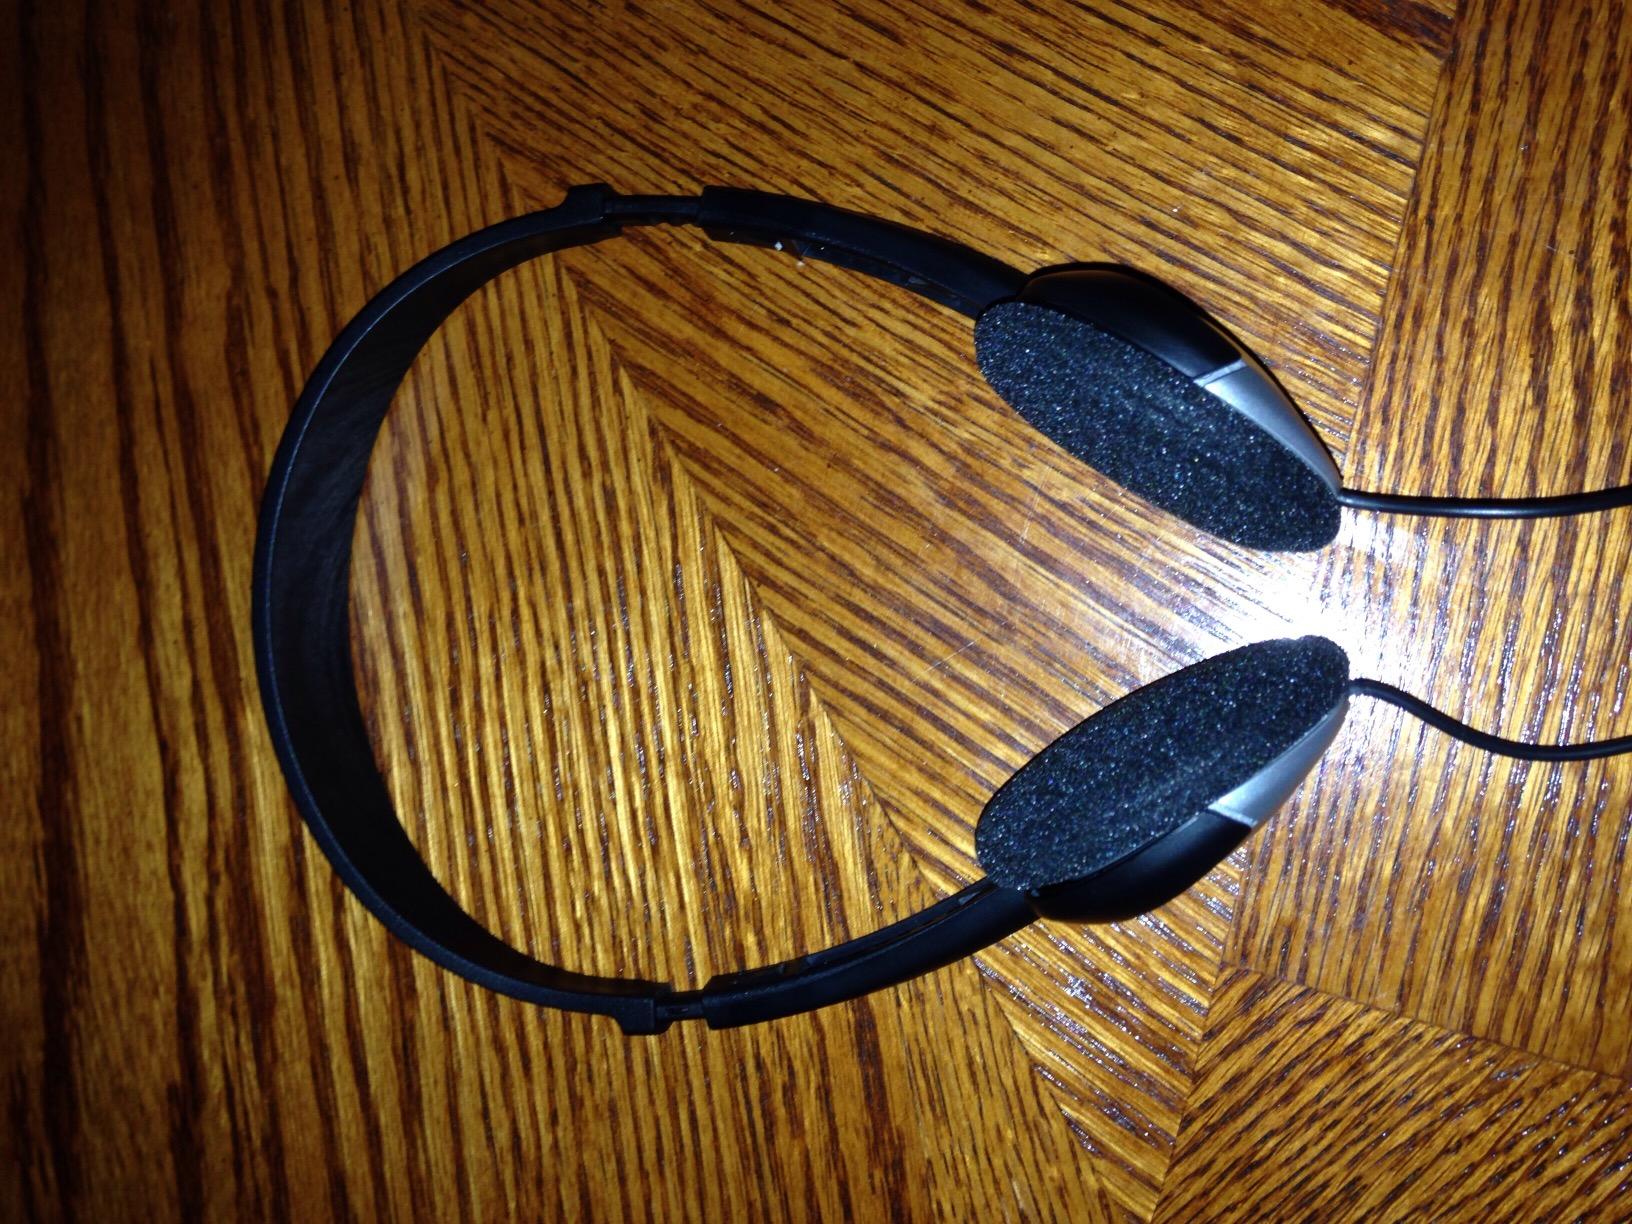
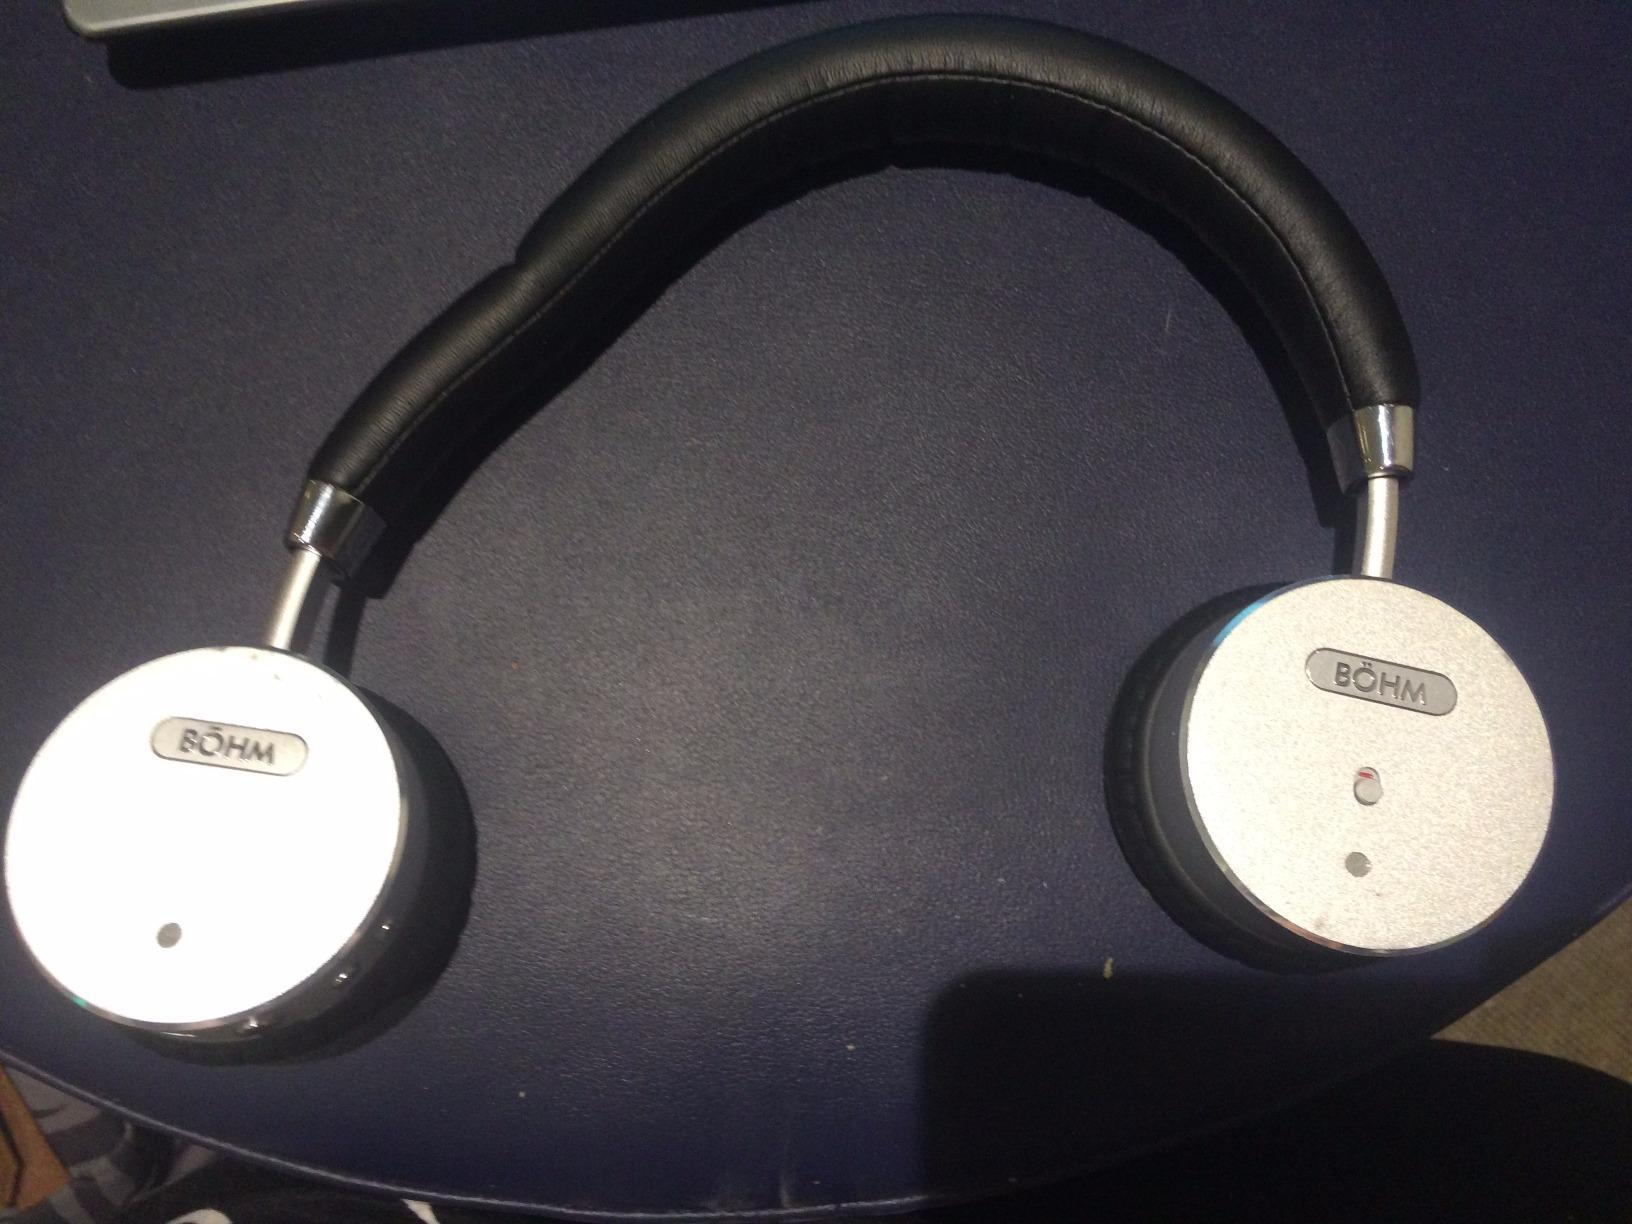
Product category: headphones
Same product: no